Generic pharmaceutical price decay

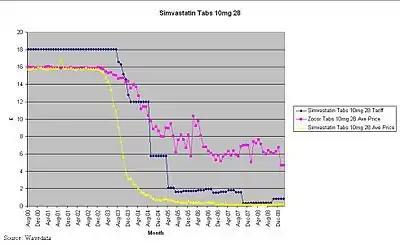
Generic, brand and reimbursement (drug tariff) price decay

Branded manufactures may build ongoing contracts with wholesalers so that the brand continues to be dispensed in pharmacies even though the prescriptions are generic. This means that an originator may offer an advantageous price to undercut the generic or parallel import. Wholesalers gets a price and supply guarantee in exchange for taking the risk that they may be paying too much in the long term.